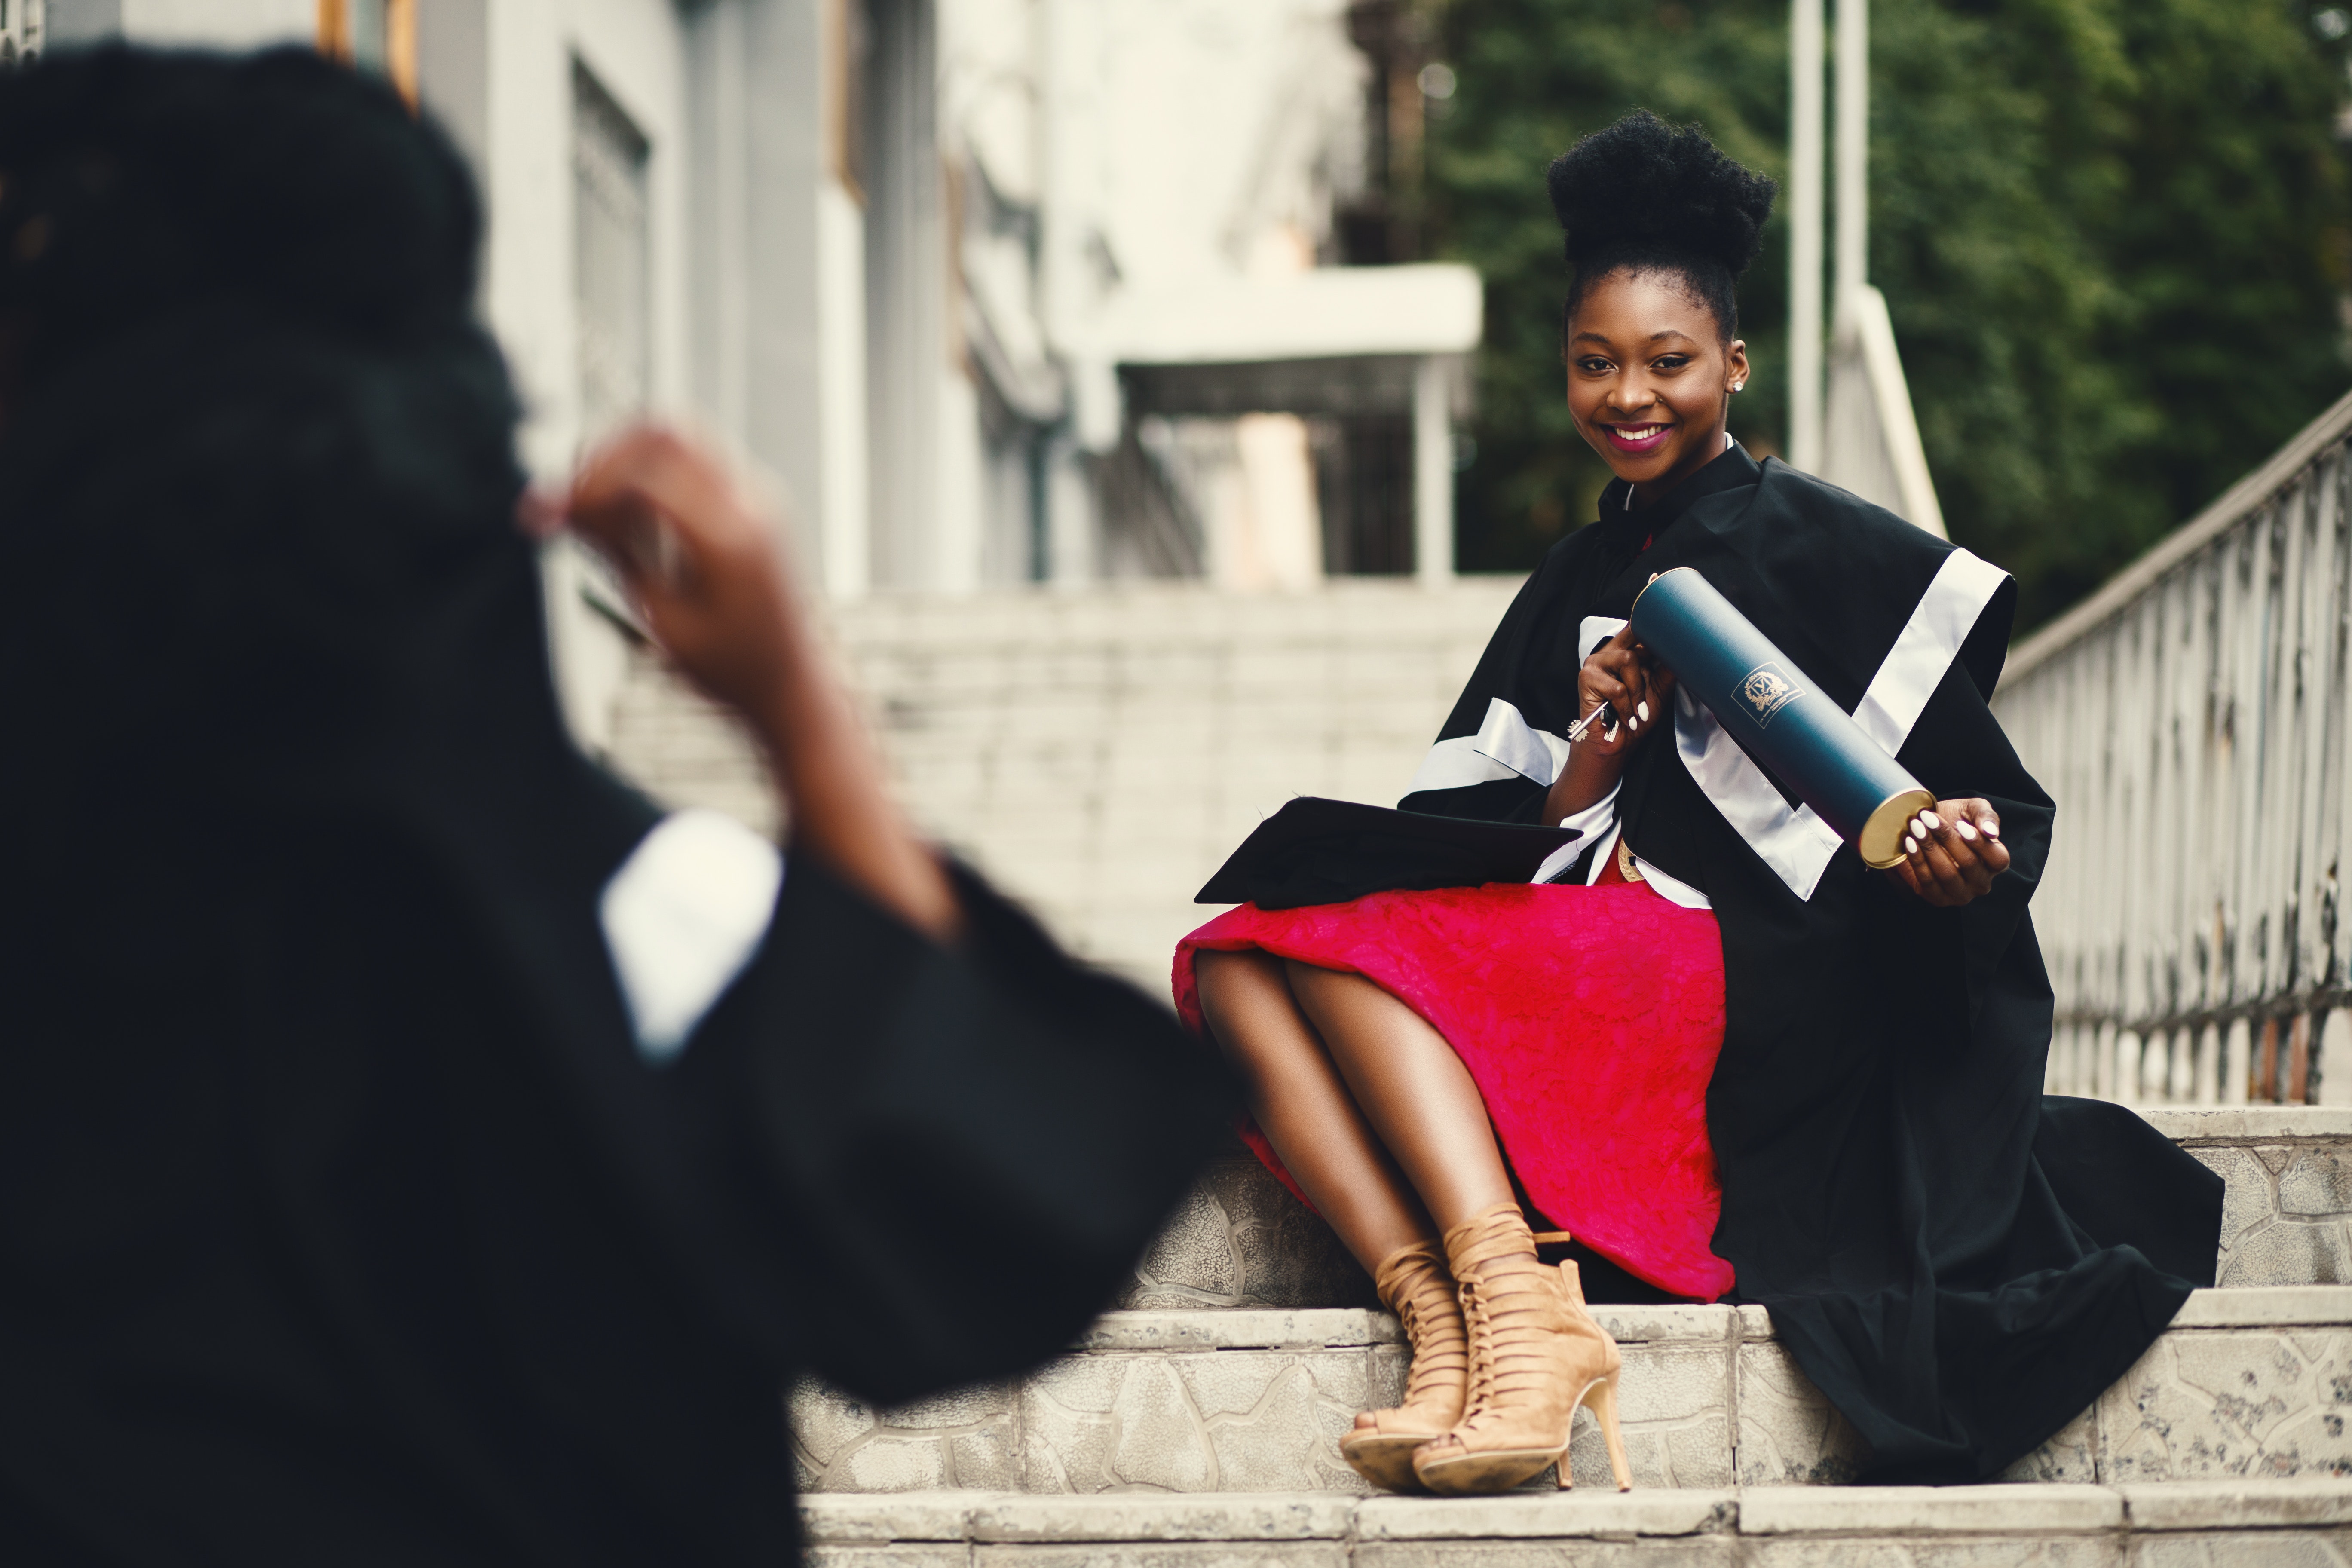
photograph, people, snapshot, sitting, pink, fashion, fun, interaction, human, photography, smile, street fashion, dress, hand, conversation, street, tourism, tango, black hair, dance, glasses, shoe, style, happy, performance